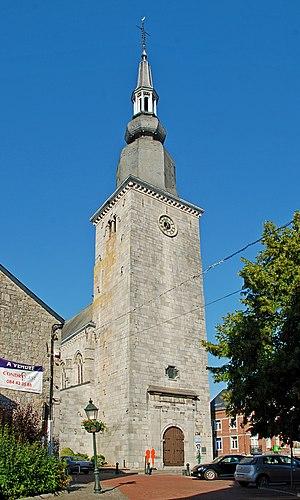
Belgique - Province de Luxembourg - Marche-en-Famenne - Place Roi Albert - Église Saint-Remacle - This is a photo of a monument in Wallonia, number: 83034-CLT-0001 This photo of immovable heritage has been taken in the Walloon Region
Marche-en-Famenne est une ville francophone de Belgique située dans la province de Luxembourg, chef-lieu de l'arrondissement administratif du même nom.
L'église Saint-Remacle est une église catholique de style gothique située sur le territoire de la ville belge de Marche-en-Famenne, dans la province de Luxembourg.